Louis Le Prince

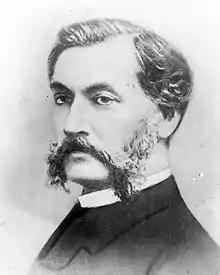
Le Prince in the 1880s

Le Prince moved to Leeds, England in 1866, after being invited to join John Whitley, a friend introduced by a former university lecturer, in "Whitley Partners" of Hunslet, a firm of brass founders making valves and components. In 1869 he married Sarah Elizabeth Whitley, John's sister and a talented artist. When in Paris during their honeymoon, Le Prince repeatedly visited a magic show, fascinated by an illusion with moving transparent figures, presumably a dancing skeleton projection at the Théâtre Robert-Houdin with multiple reflections of mirrors focused on one point or a variation of Pepper's Ghost.